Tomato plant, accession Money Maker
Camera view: vertical (180 deg); turntable rotation: 0 degrees
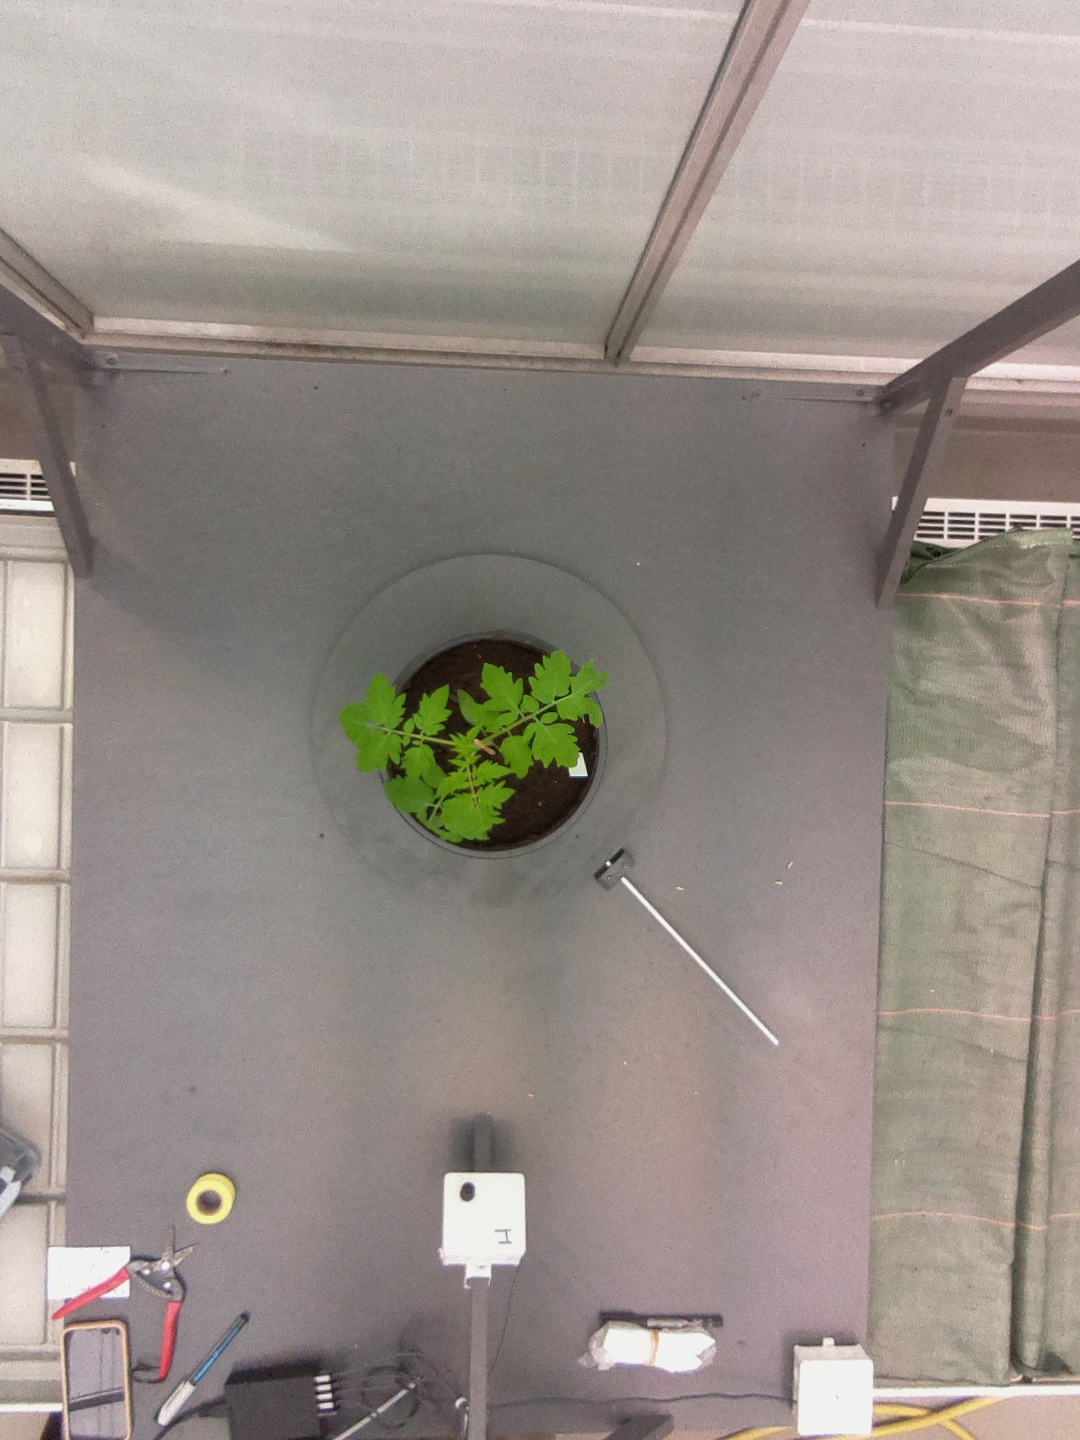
BBCH growth stage 13: 6 of true leaves visible